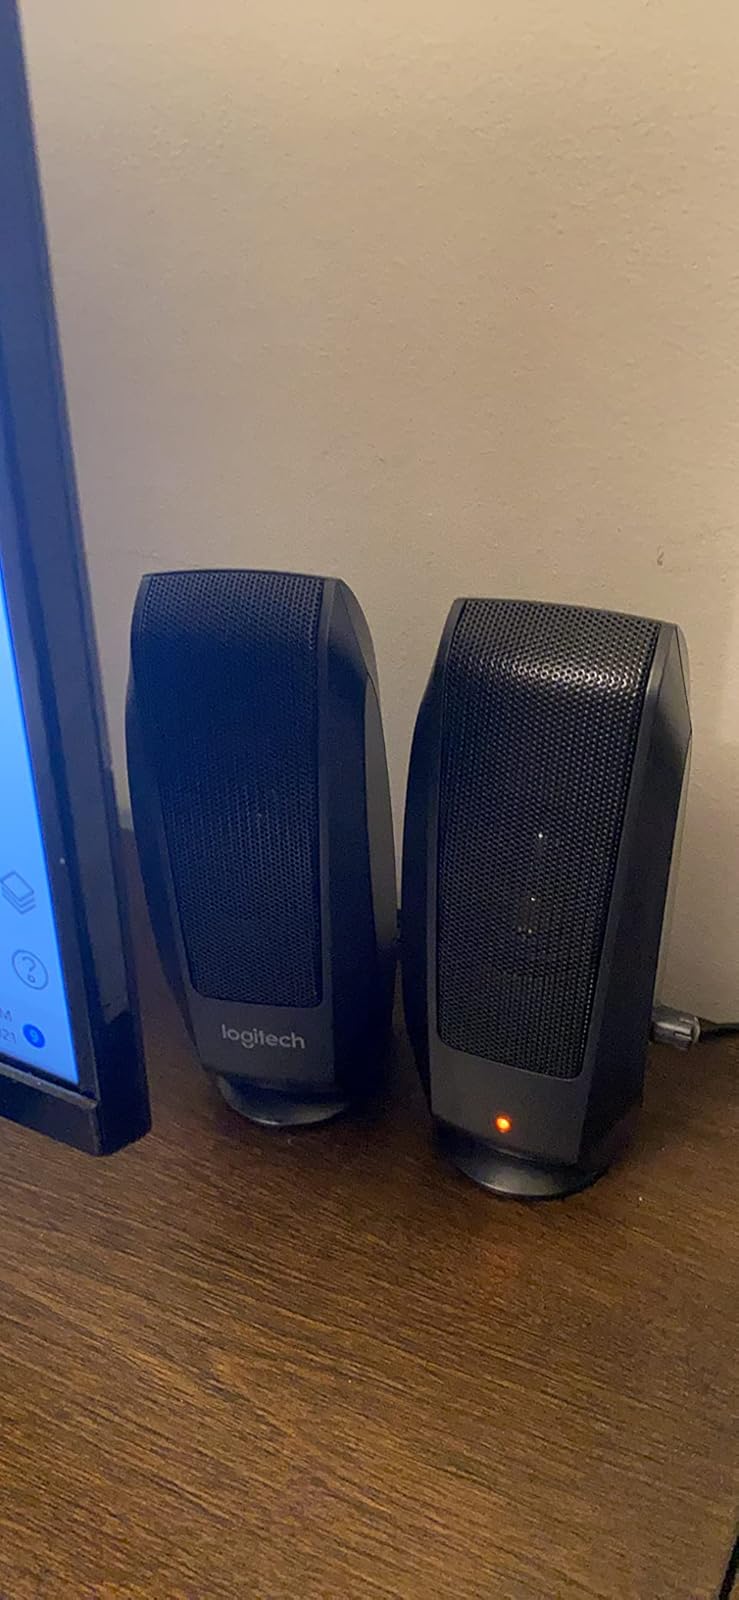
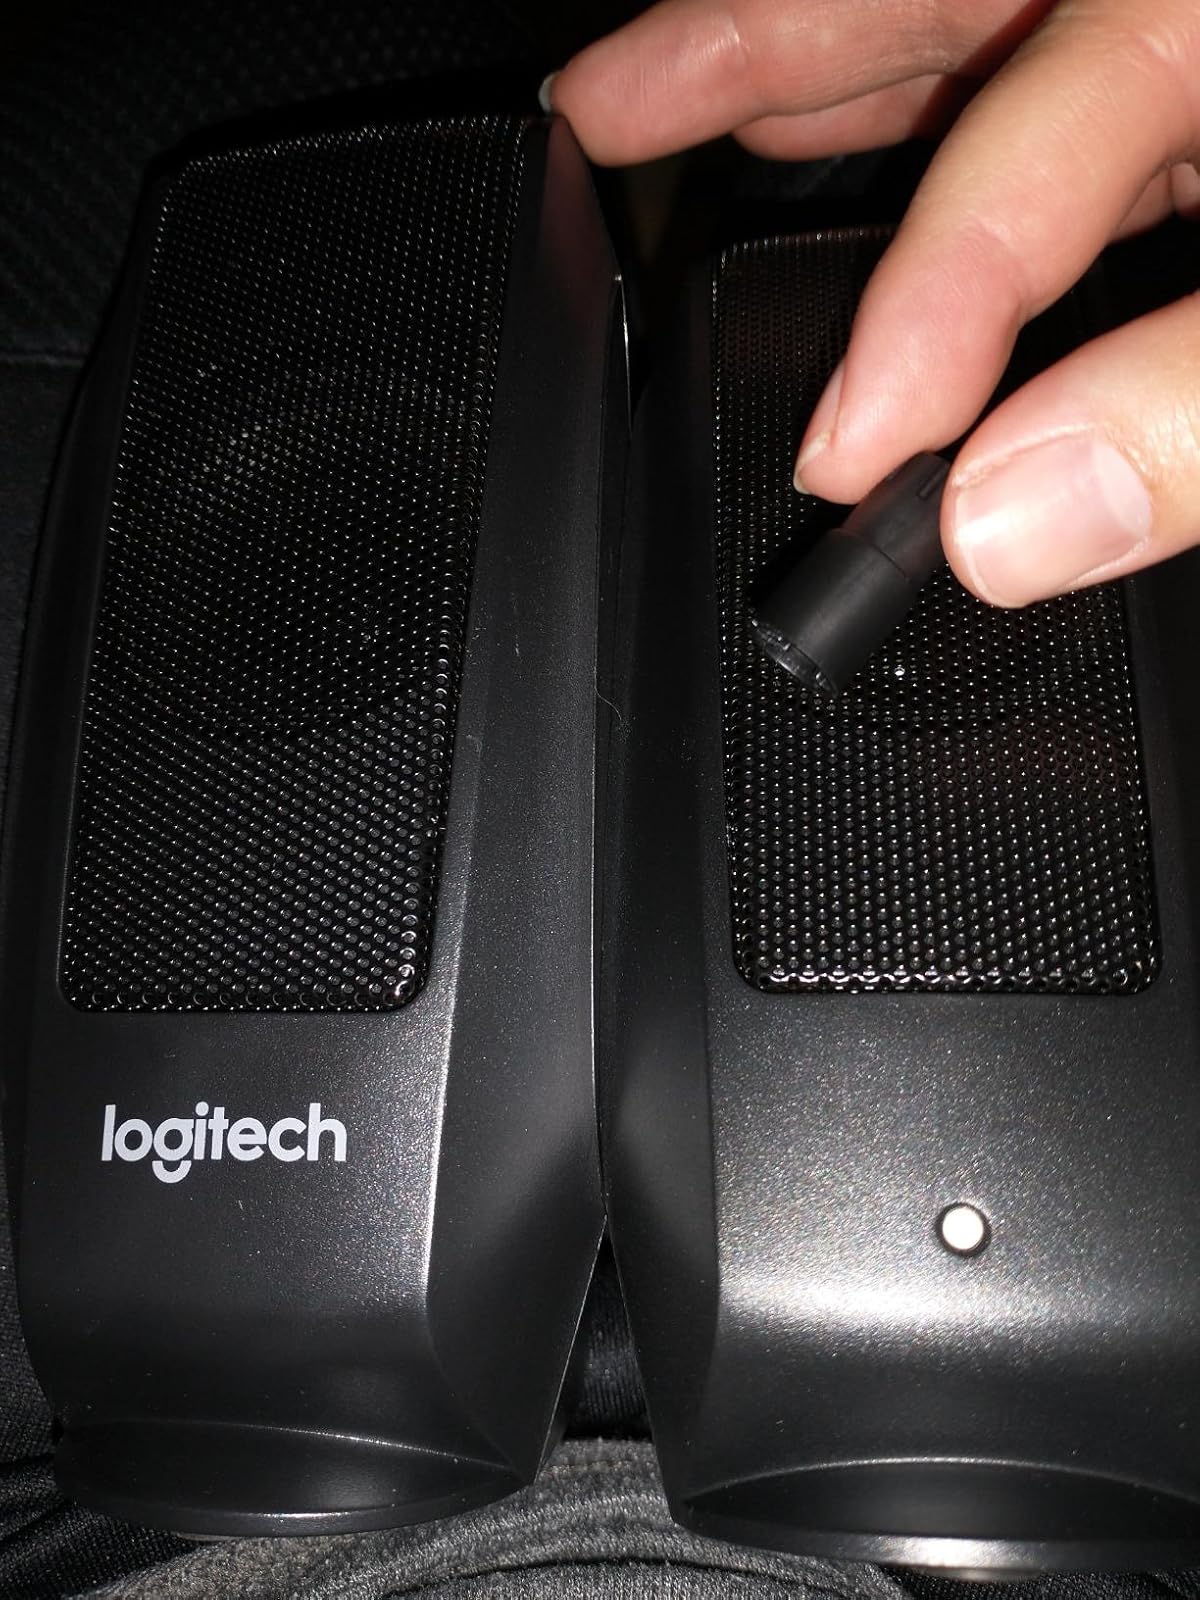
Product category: speaker
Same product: yes